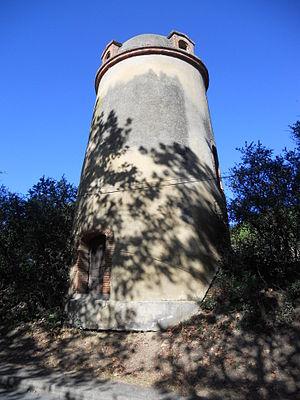
Pigeonnier de Pompertuzat
Pompertuzat est une commune française située dans le département de la Haute-Garonne en région Occitanie.